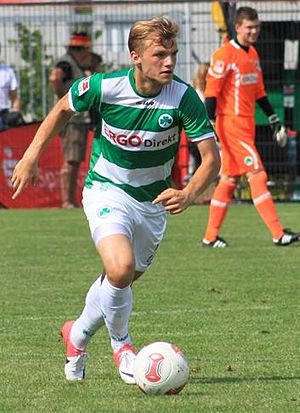
Johannes Geis
Johannes Geis er en fodboldspiller fra Tyskland, der spiller for Sevilla, udlejet fra Schalke 04. Han har tidligere spillet for Mainz 05.